Cyclone Ockhi

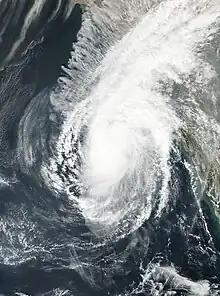
Cyclone Ockhi becoming extratropical off the West Indian coast on December 4

As Ockhi moved further into the Arabian Sea, it traveled through an area of sea surface temperatures of 31 °C (89 °F) and decreasing wind shear; a eye became visible on satellite imagery, prompting the JTWC to upgrade it to a Category 3-equivalent cyclone early on December 2. On December 4, analysis showed that Ockhi was maintaining a source aloft, but there was restricted outflow on the western edge, due to a deepening trough advancing rapidly from the west. Increasing vertical wind shear along with a deep layered subtropical ridge to the east steered it north-northeast, and a dry air intrusion from the west gradually weakened the system. On the following day, the power of the storm quickly lessened as it encountered increasingly unfavorable conditions, including high wind shear. Dry and cold air from the northern parts of India rapidly weakened the storm, and it was last noted as a well-marked low-pressure area south of the Gulf of Cambay on December 6. Afterward, the remnant of Ockhi crossed over land and dissipated several hours later. During its lifetime as a tropical cyclone, Ockhi traveled a distance of 2,538 km.